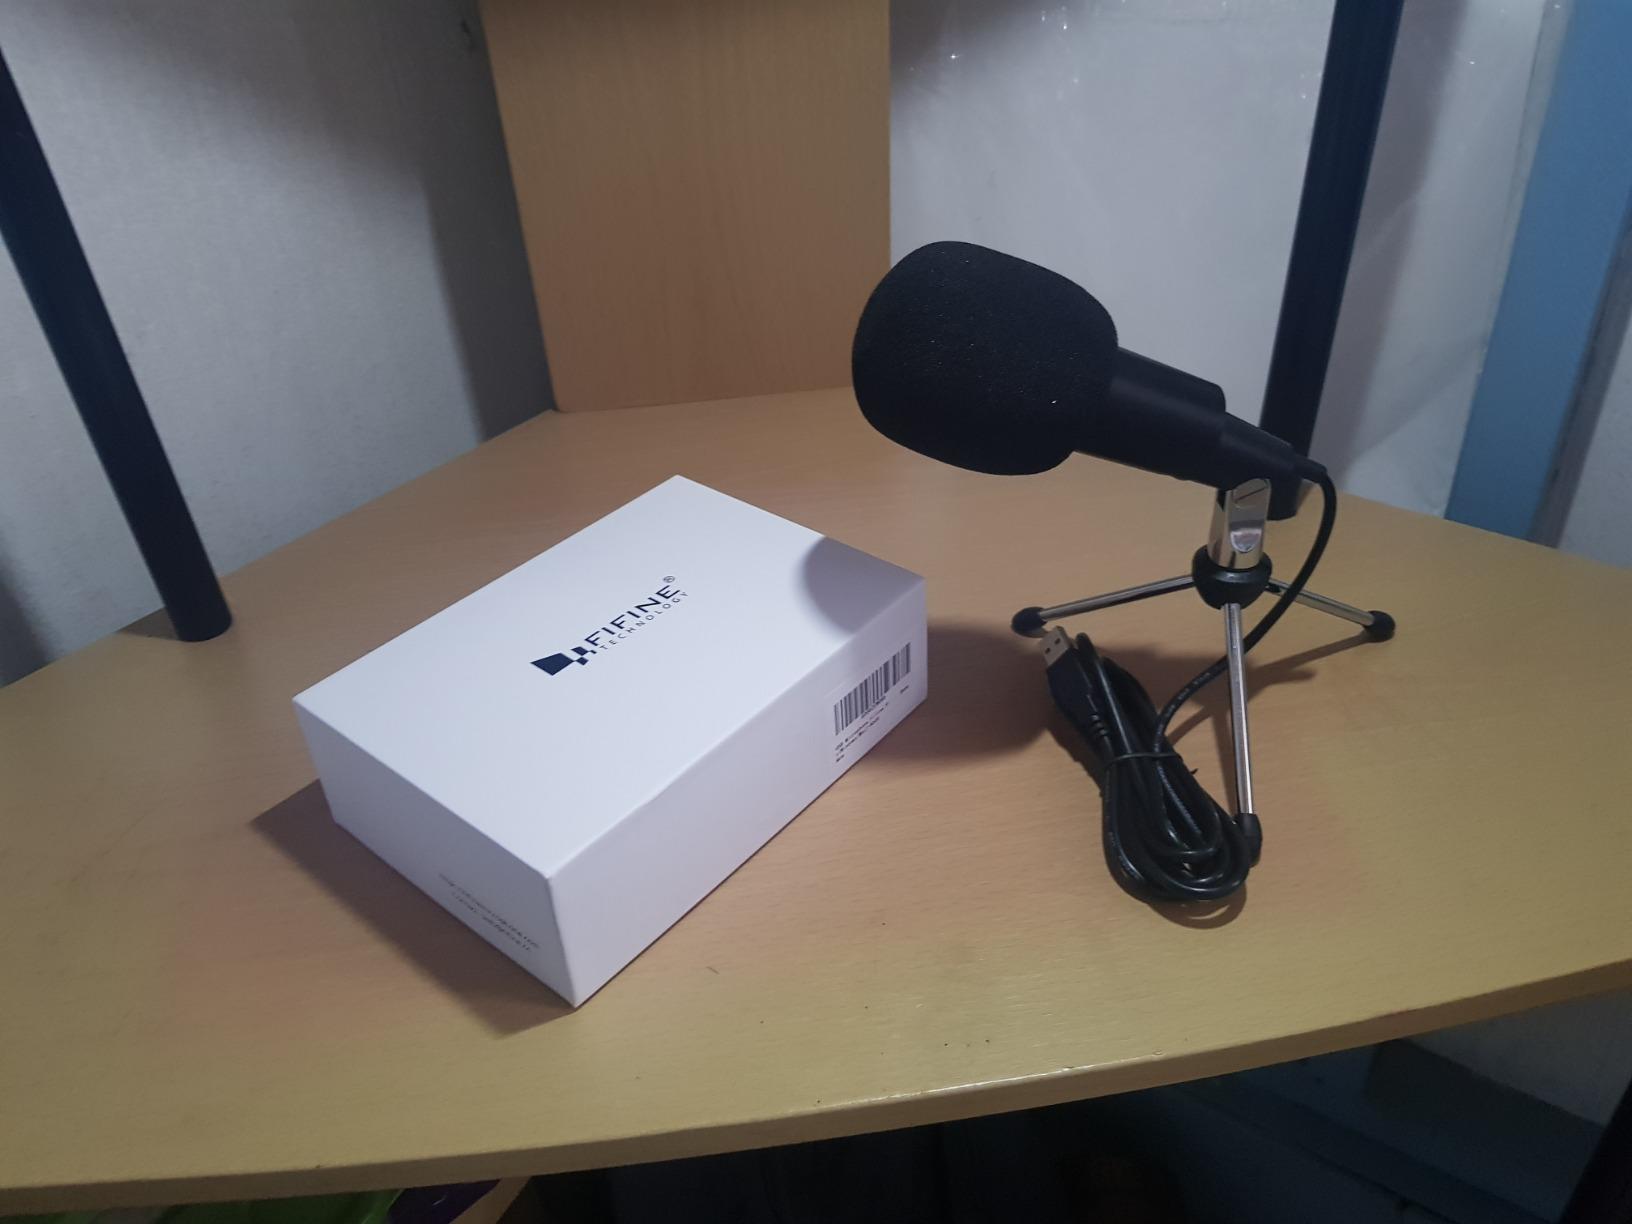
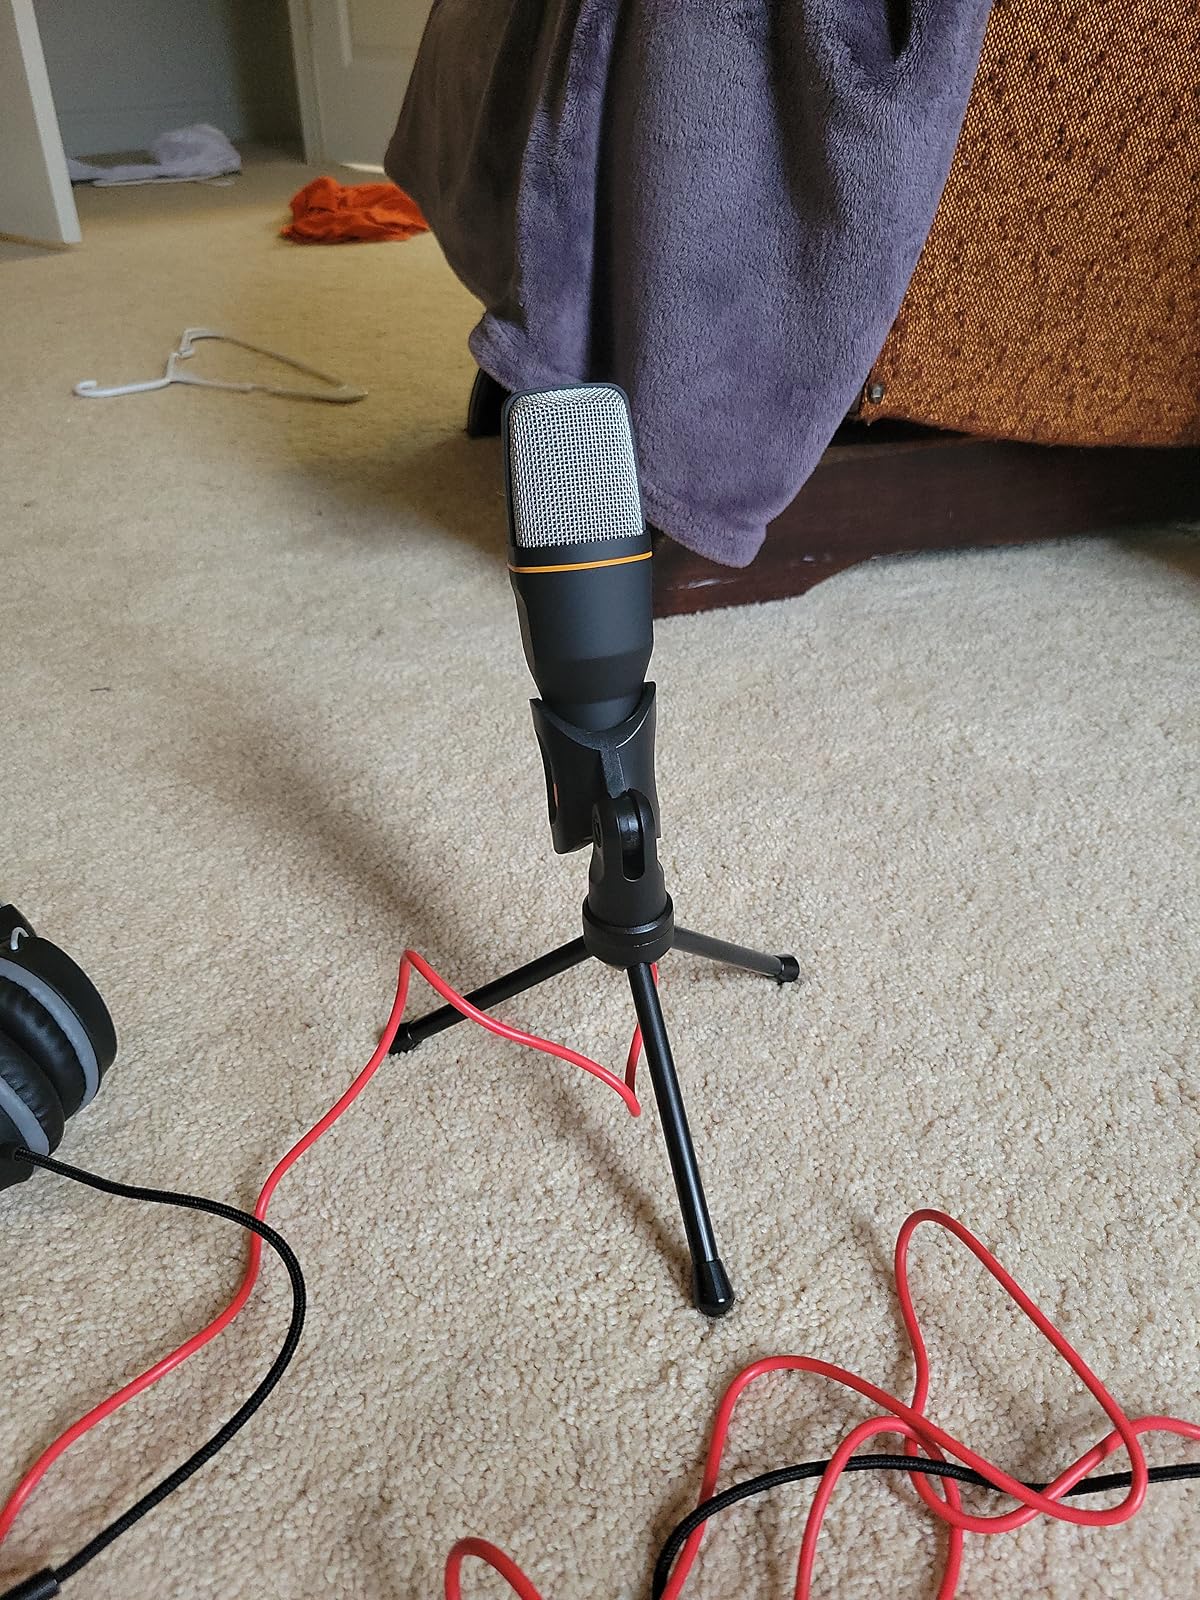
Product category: microphone
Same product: no